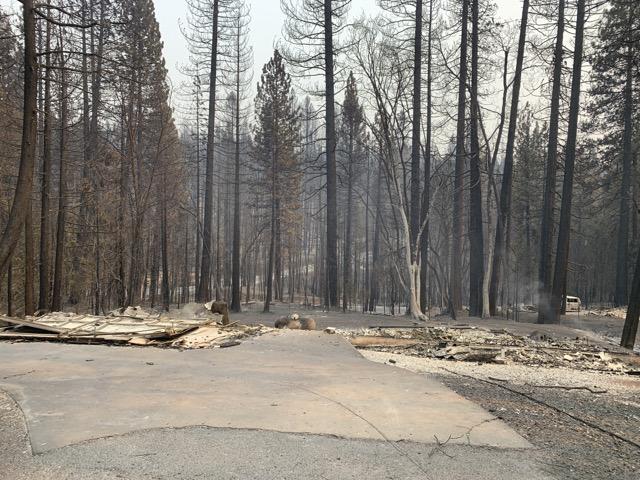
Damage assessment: destroyed